Mexico City Metropolitan Cathedral

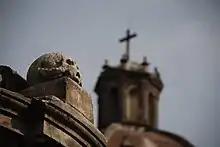
Petrified skull from Aztec tzompantli ruins added by the Spaniards

The Chapel of Our Lady of Solitude was originally built in honor of the workers who built the cathedral. It contains three Baroque altarpieces. The main altarpiece is supported by caryatids and small angels as telamons, to uphold the base of the main body. It is dedicated to the Virgin of Solitude of Oaxaca, whose image appears in the center. The surrounding 16th century paintings are by Pedro Ramírez and depict scenes from the life of Christ.